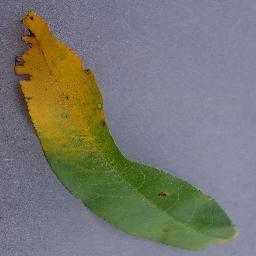
Label: Peach___Bacterial_spot